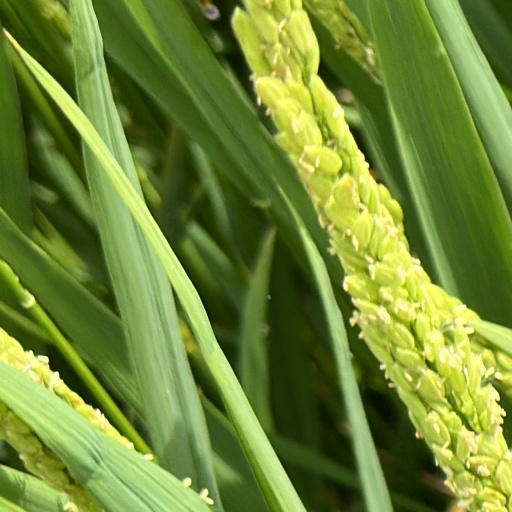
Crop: rice